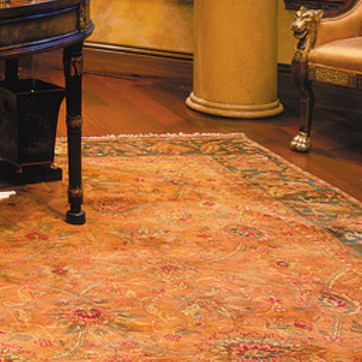
Material: carpet